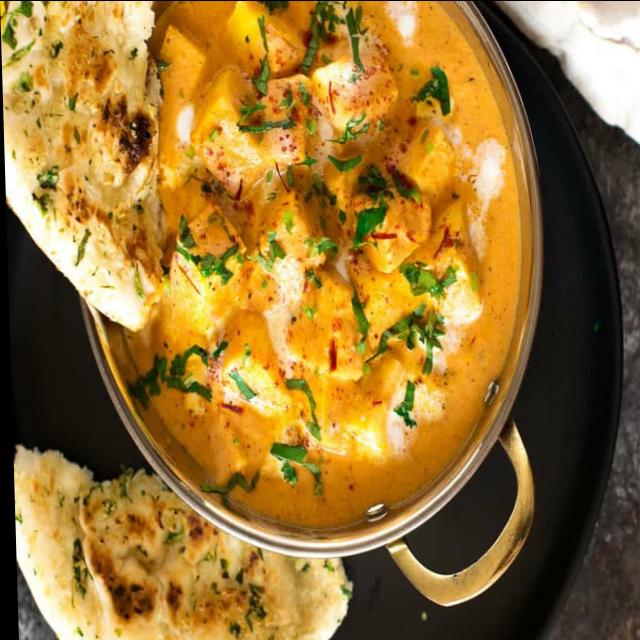
Dish: shahi_paneer